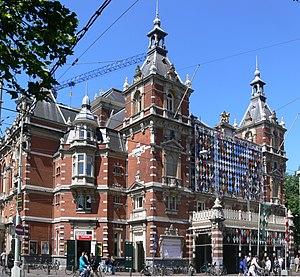
Le Holland Festival est le plus grand festival international des arts de la scène aux Pays-Bas. Chaque année en juin, le festival présente toutes les disciplines des arts du spectacle dans un grand nombre de lieux à Amsterdam: théâtre, musique, danse, théâtre musical, opéra et diverses formes interdisciplinaires. Ce faisant, on cherche consciemment à établir des liens avec d'autres genres, comme les arts visuels, l'art numérique et le cinéma.